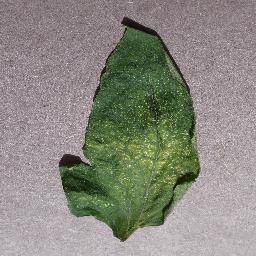
Label: Tomato___Spider_mites Two-spotted_spider_mite